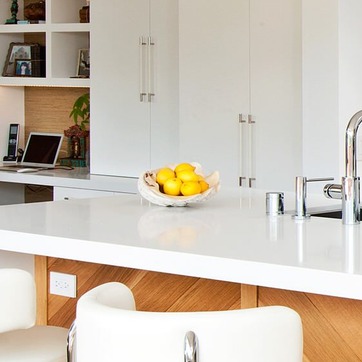
Material: food